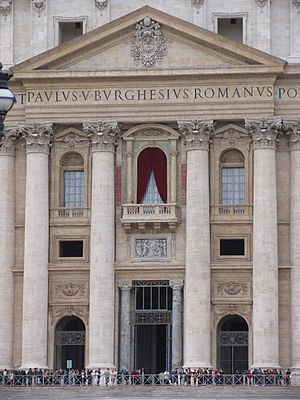
Benediktionsloggia
Peterskirkens benediktionsloggia
Benediktionsloggia kaldes balkonen i facaden på en katedral, hvorfra en pave eller en biskop velsigner skarer af troende.